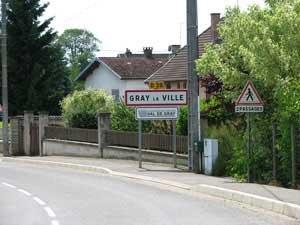
picture the Gray-la-ville
Gray-la-Ville est une commune française située dans le département de la Haute-Saône, en région Bourgogne-Franche-Comté.